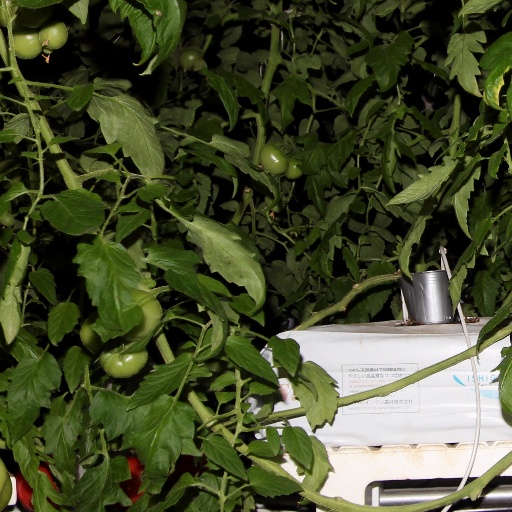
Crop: tomato